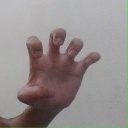
अक्षर: झ